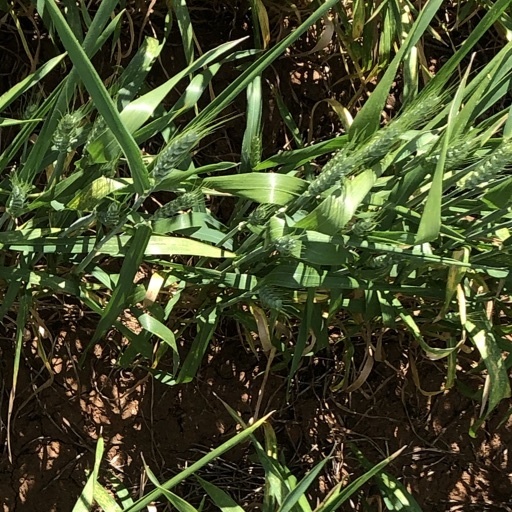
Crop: wheat